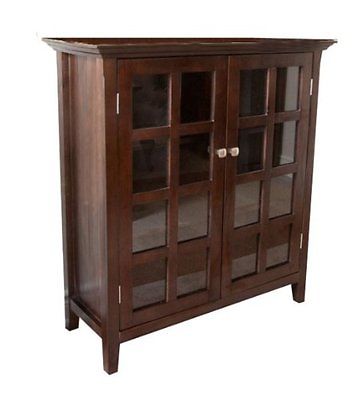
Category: cabinet